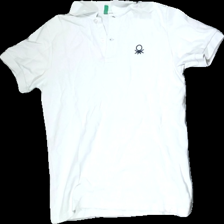
View: front
Type: Shirt
Category: Children
Brand: Not in the list
Brand text on label: united colors of benetton
Colors: White, Black
Material: 100% cotton
Pattern: Logo print
Cut: Regular
Size: XL
Season: All
Stains: Minor
Damage: misscolored
Price range: <50
Recommended usage: Export